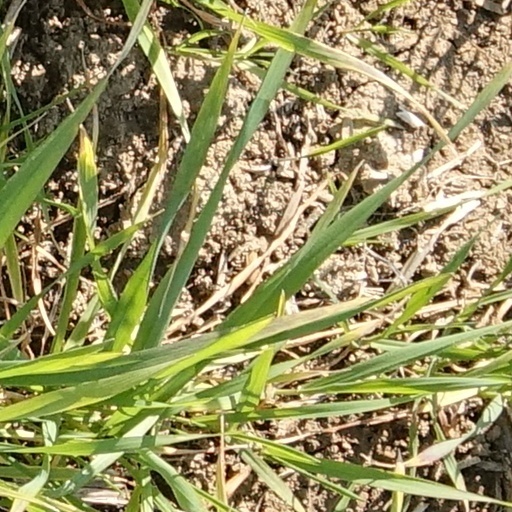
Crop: wheat